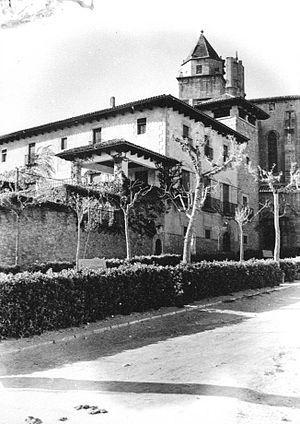
Rafael Masó i Valentí, né le 16 août 1880 à Gérone et mort le 13 juillet 1935 dans la même ville, est un architecte espagnol de Catalogne.